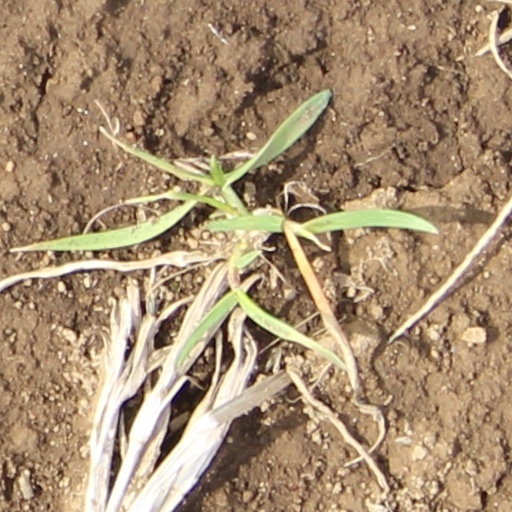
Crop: wheat